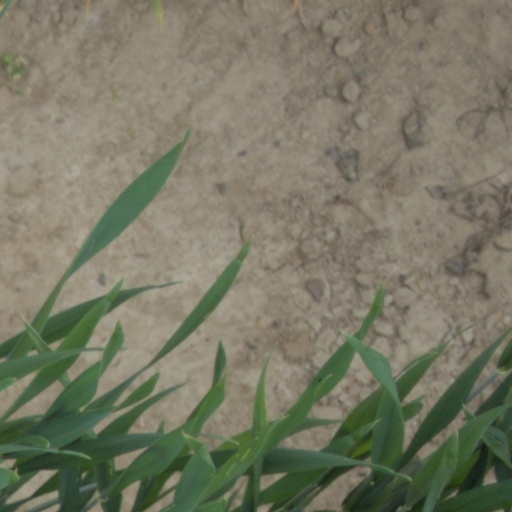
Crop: wheat